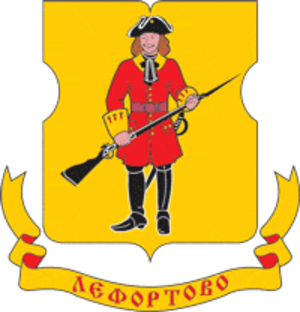
Lefortovo est un district municipal du District administratif sud-est de Moscou. Sa population au recensement de 2002 est de 87 560 habitants.